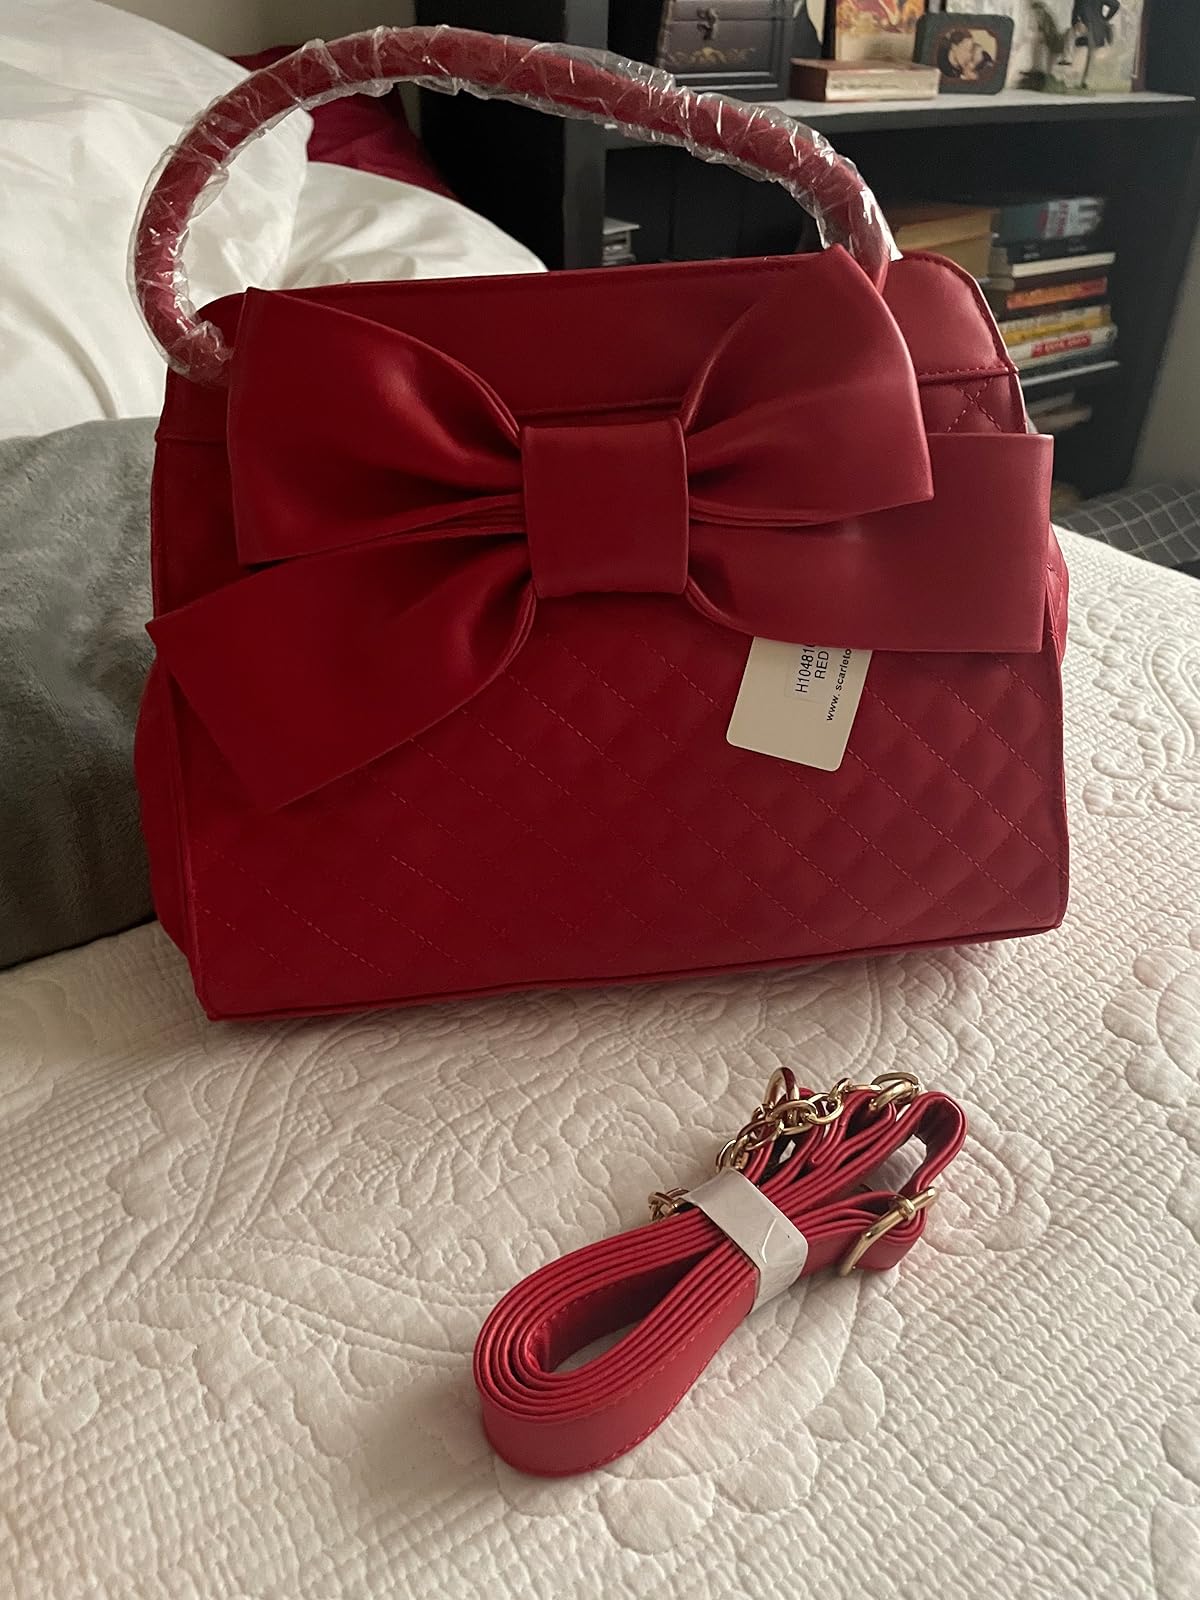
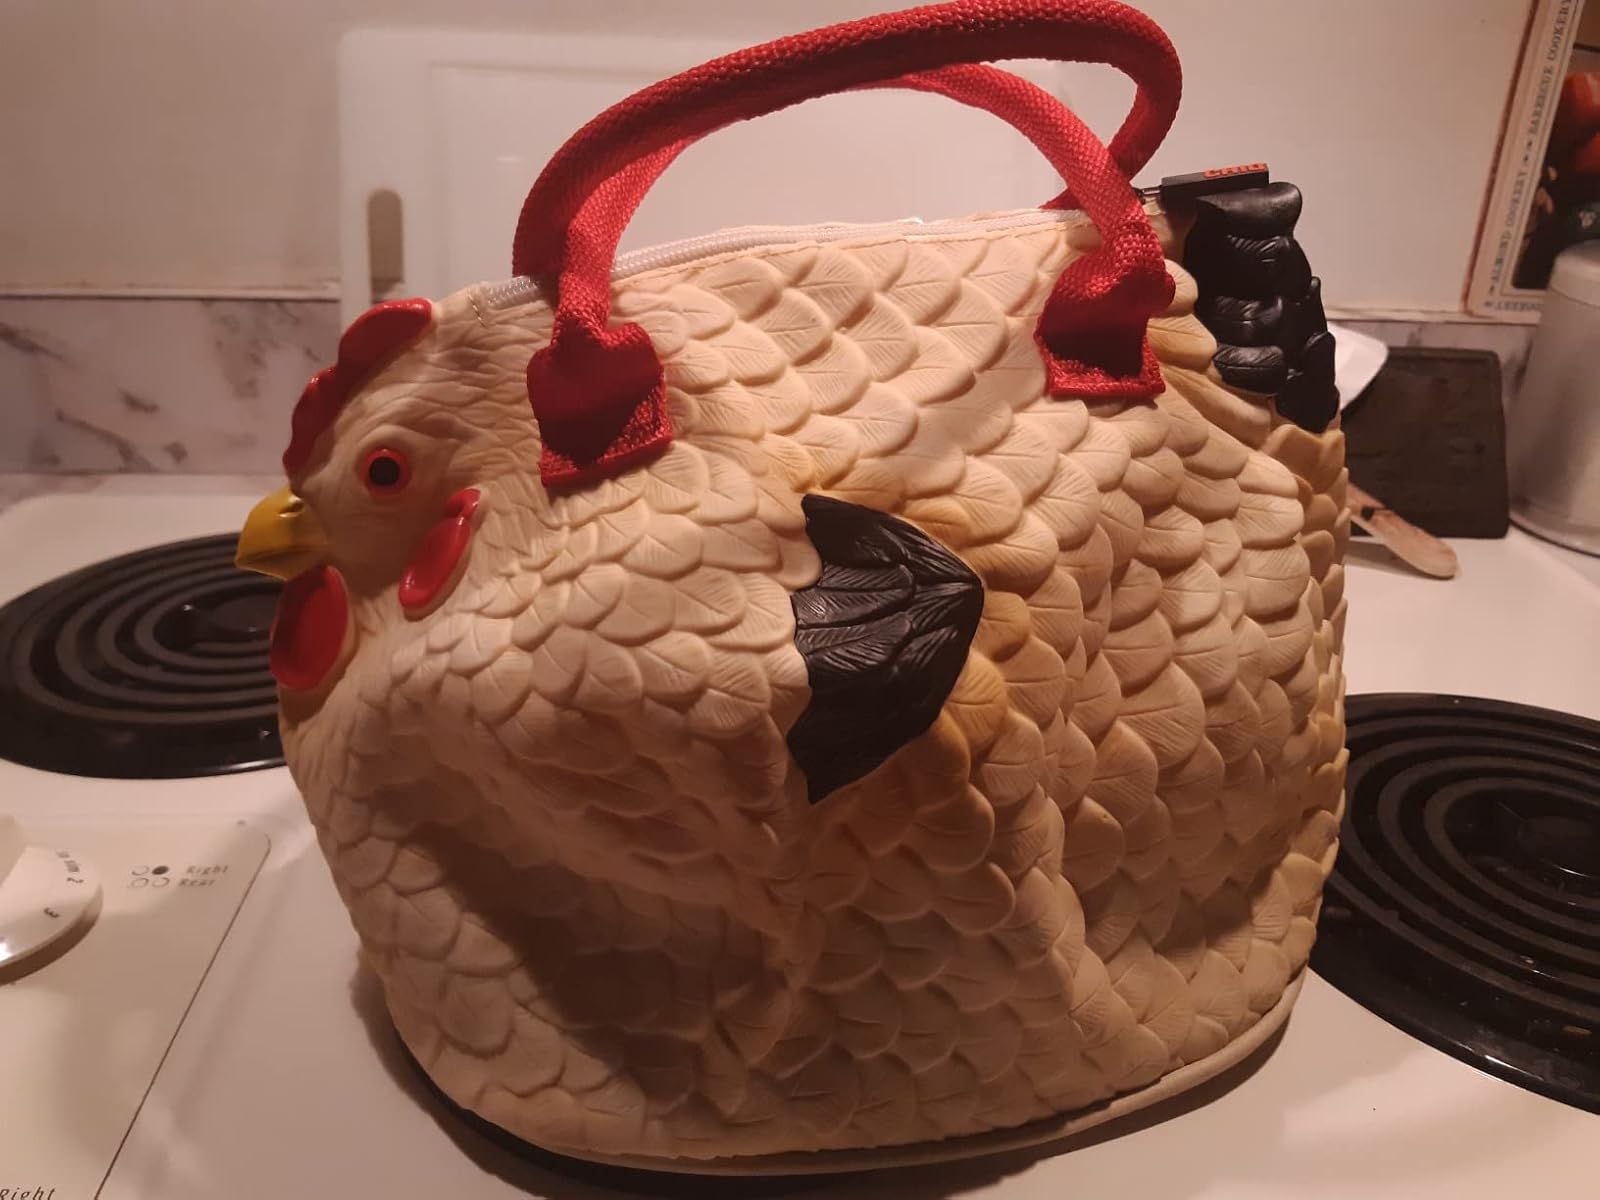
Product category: accessories_handbag
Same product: no